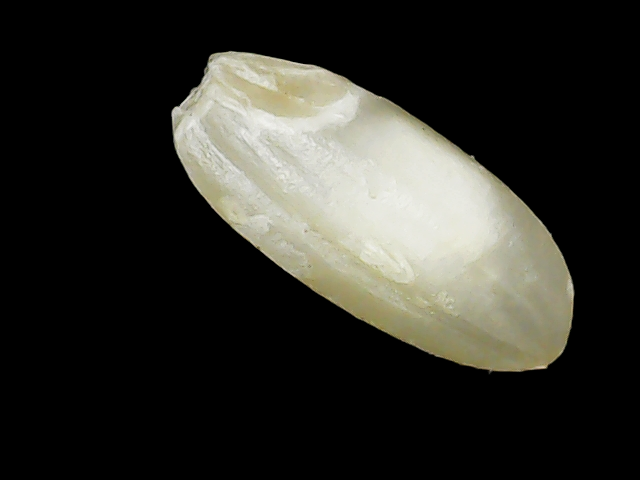
Rice variety: Binadhan10